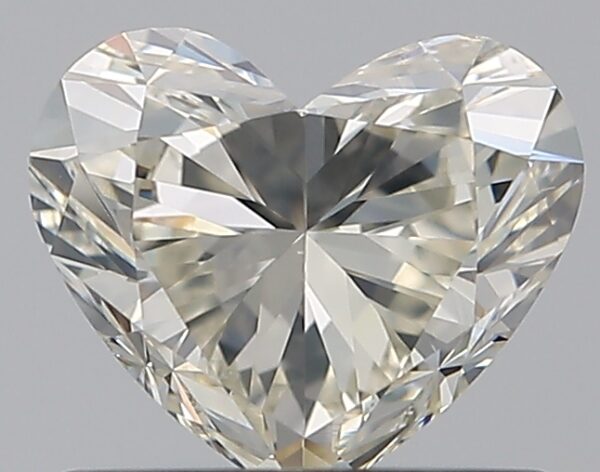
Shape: heart
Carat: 0.7
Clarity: VS2
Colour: J
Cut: EX
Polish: EX
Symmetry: VG
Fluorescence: ST
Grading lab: GIA
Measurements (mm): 5.31 x 6.25 x 3.55